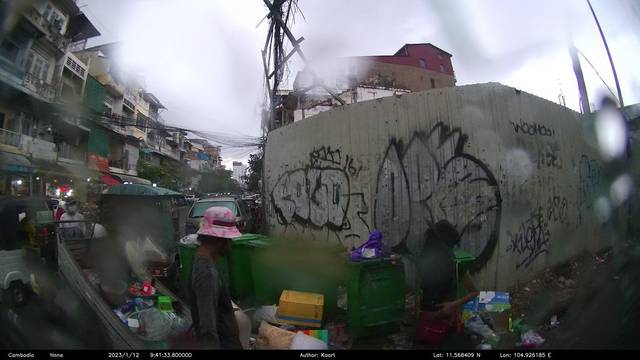
Region: Cambodia
Coordinates: 11.568, 104.926